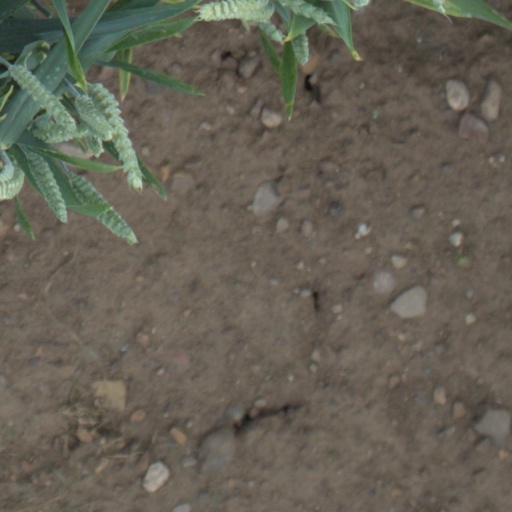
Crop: wheat